Justus Perthes (publishing company)

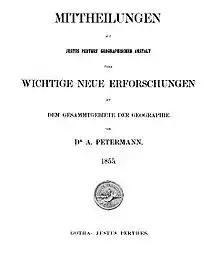
Mittheilungen aus Justus Perthes' geographischer Anstalt über wichtige neue Erforschungen auf dem Gesammtgebiete der Geographie, 1855

Between 1839 and 1844 August Heinrich Petermann (1822–1878) was trained by Heinrich Berghaus. Before he started working with Perthes, Petermann worked in 1845–46 in Scotland on the "Physical Atlas", published by Alexander Keith Johnston and in 1847 moved to London. There he founded his own establishment in 1850. He was very active in the Royal Geographical Society, which honoured him in 1868 with the Founder's Medal. In London he met with many geographers and explorers, a task which was made easier because he was fluent in German, French and English. Forced by private worries in 1854 he complied with a request by Bernhardt Perthes (1824–1857) to work for his firm. Shortly after his move to Gotha the Duke of Gotha appointed him Professor in 1854. In 1855 he was given an honorary Doctorate at the University of Göttingen.